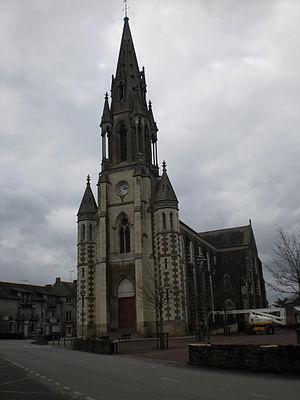
Grand-Auverné (Loire-Atlantique, France) - église
La liste des églises de la Loire-Atlantique recense de la manière la plus complète possible les églises, cathédrales et basiliques situées dans le département français de la Loire-Atlantique.
Grand-Auverné est une commune de l'Ouest de la France, située dans le département de la Loire-Atlantique, en région Pays de la Loire.